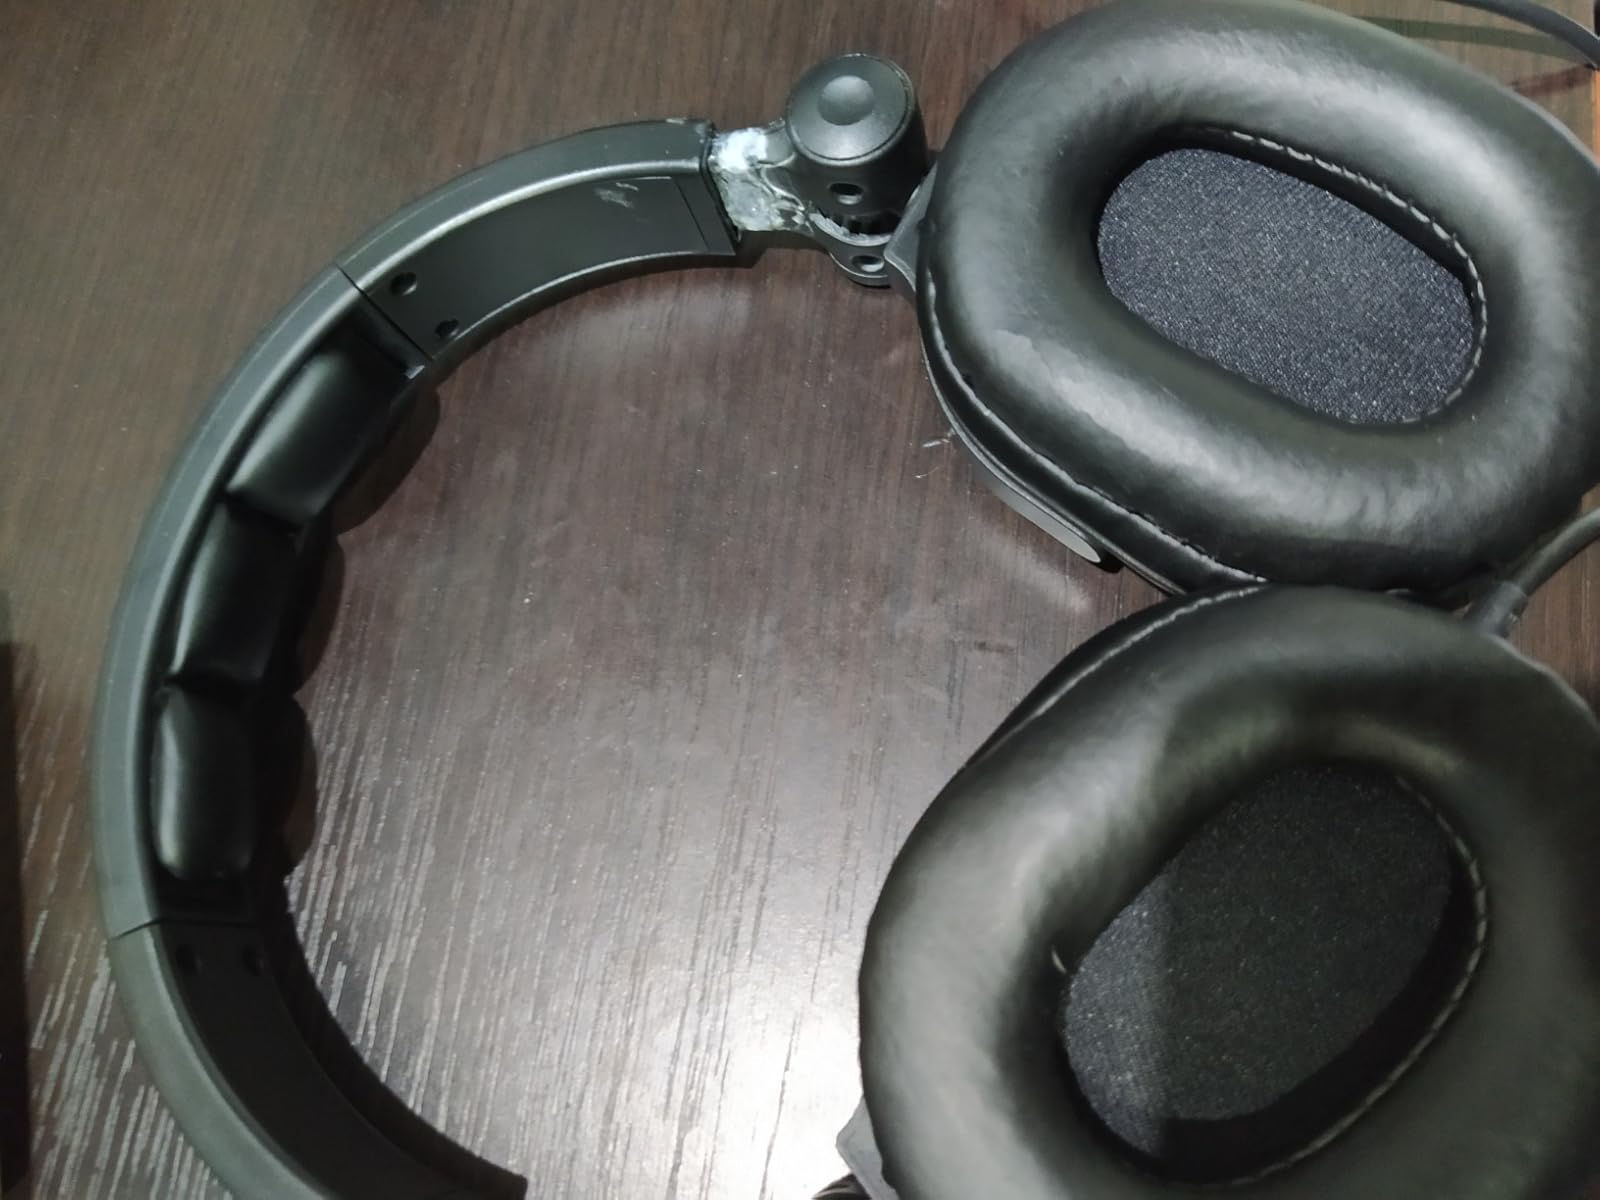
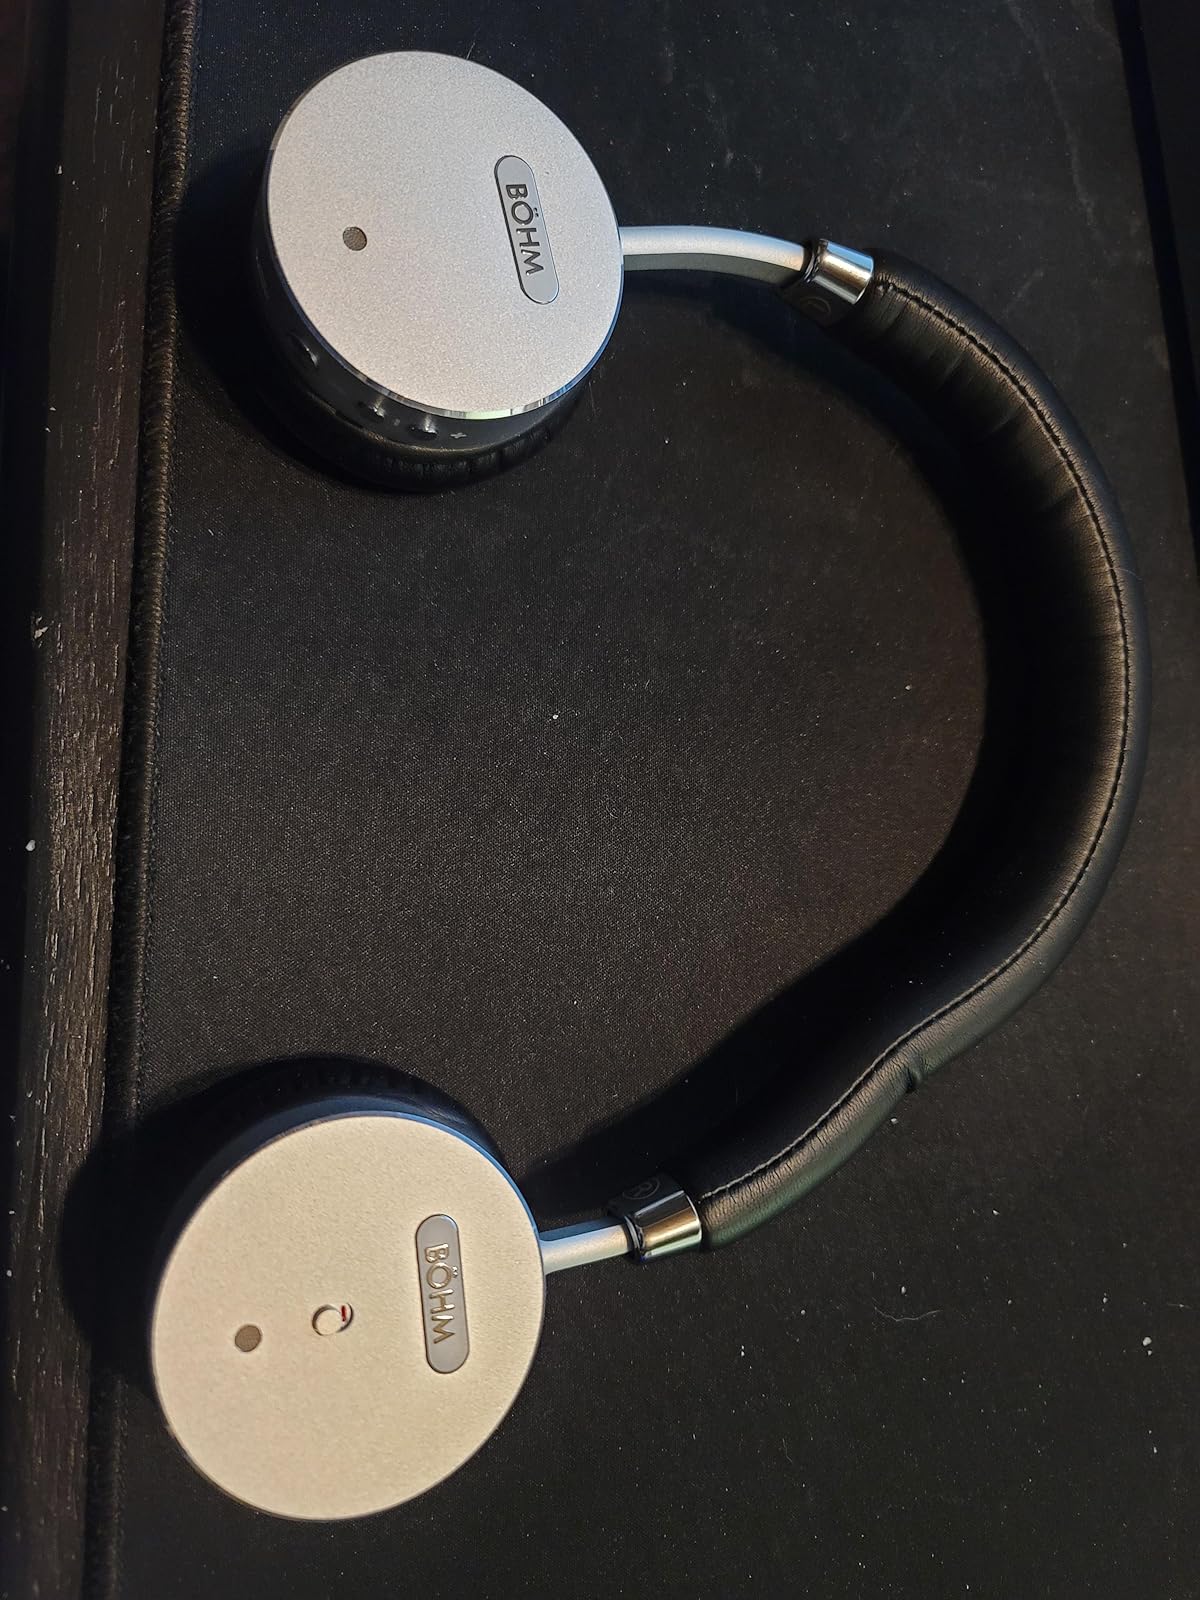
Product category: headphones
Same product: no